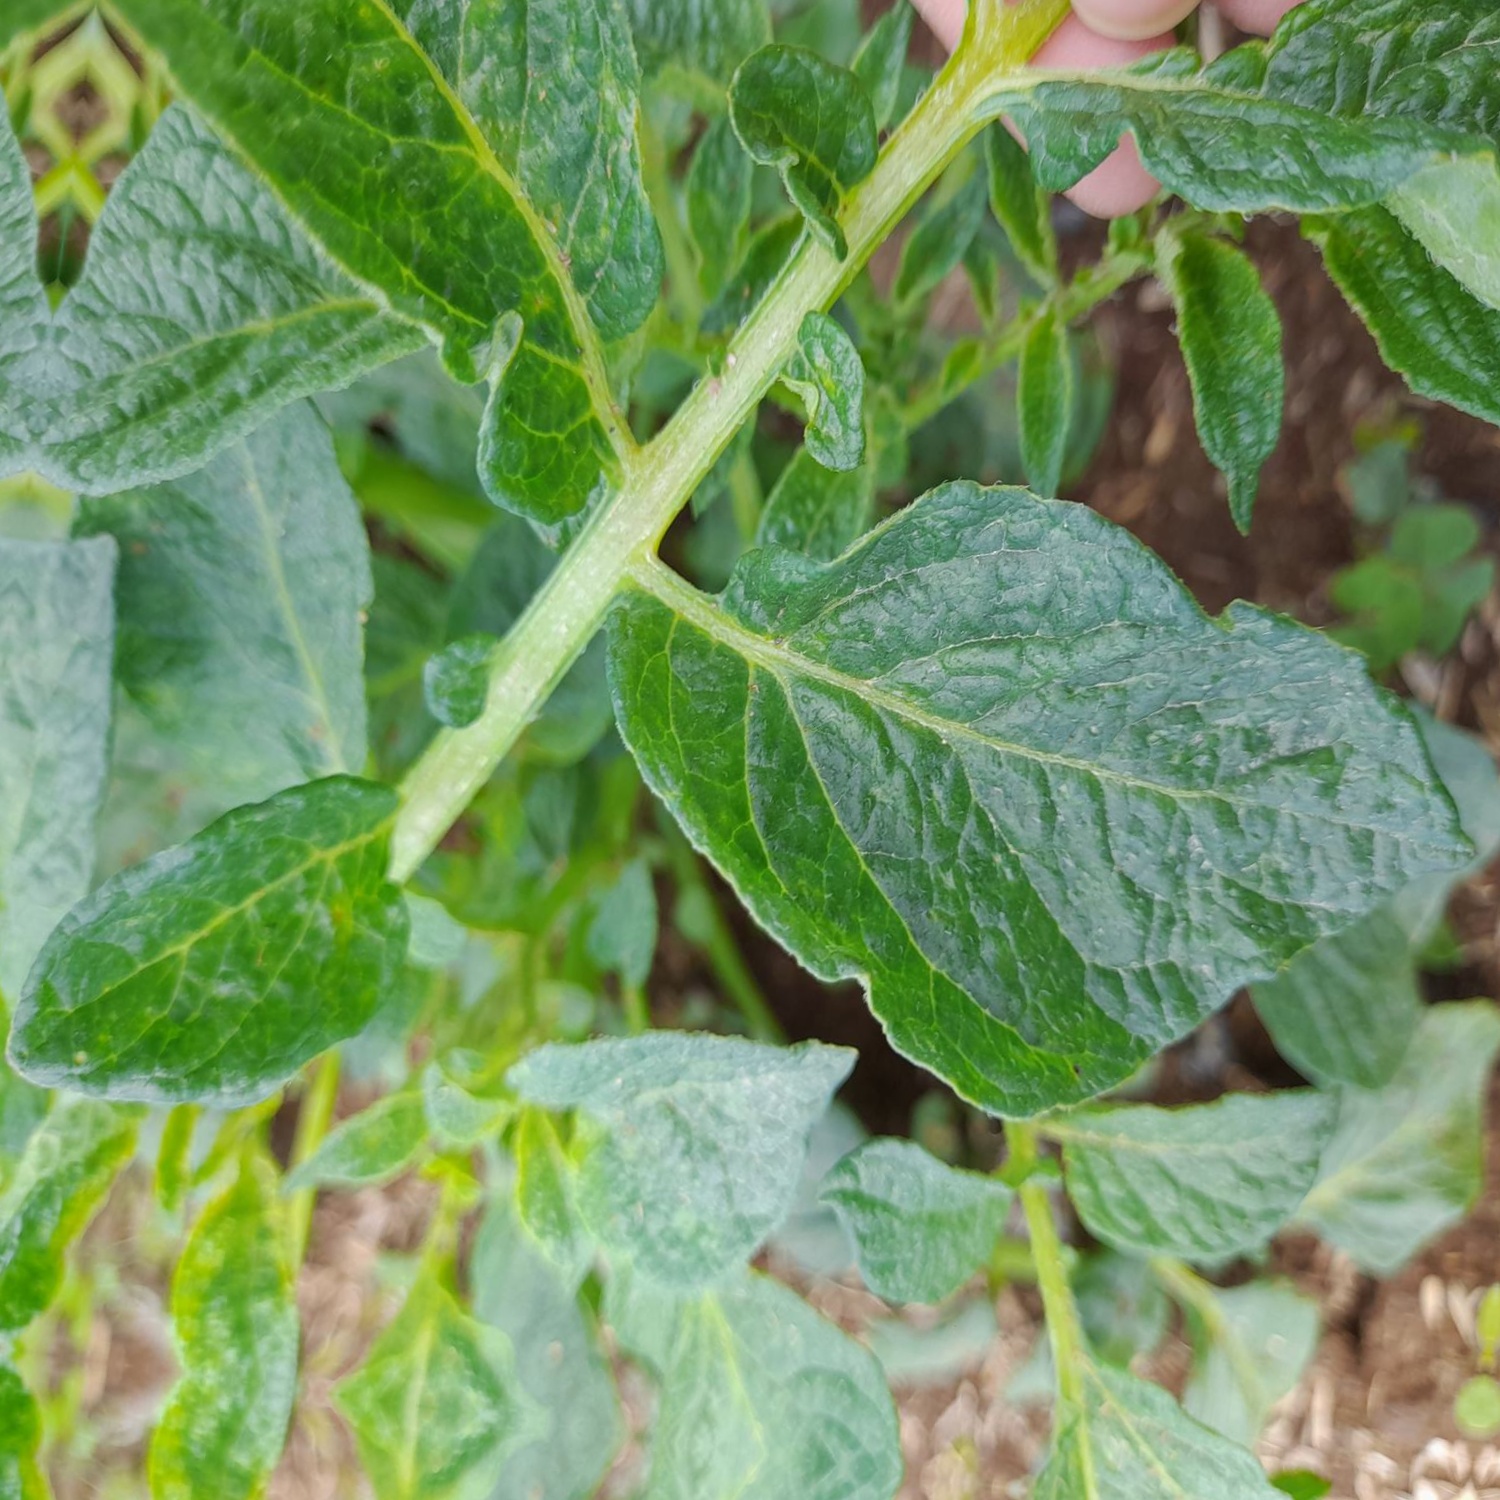
Etiqueta: Virus